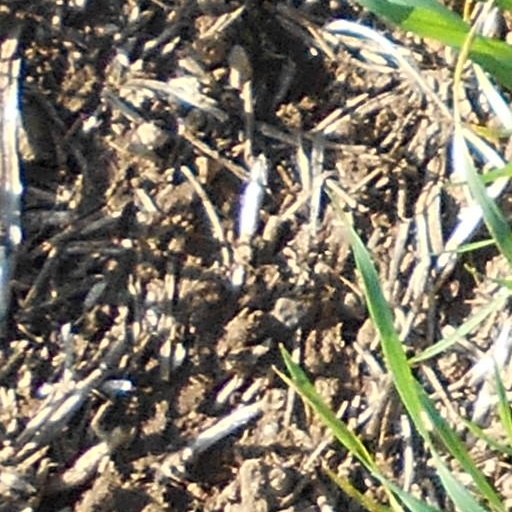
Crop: wheat